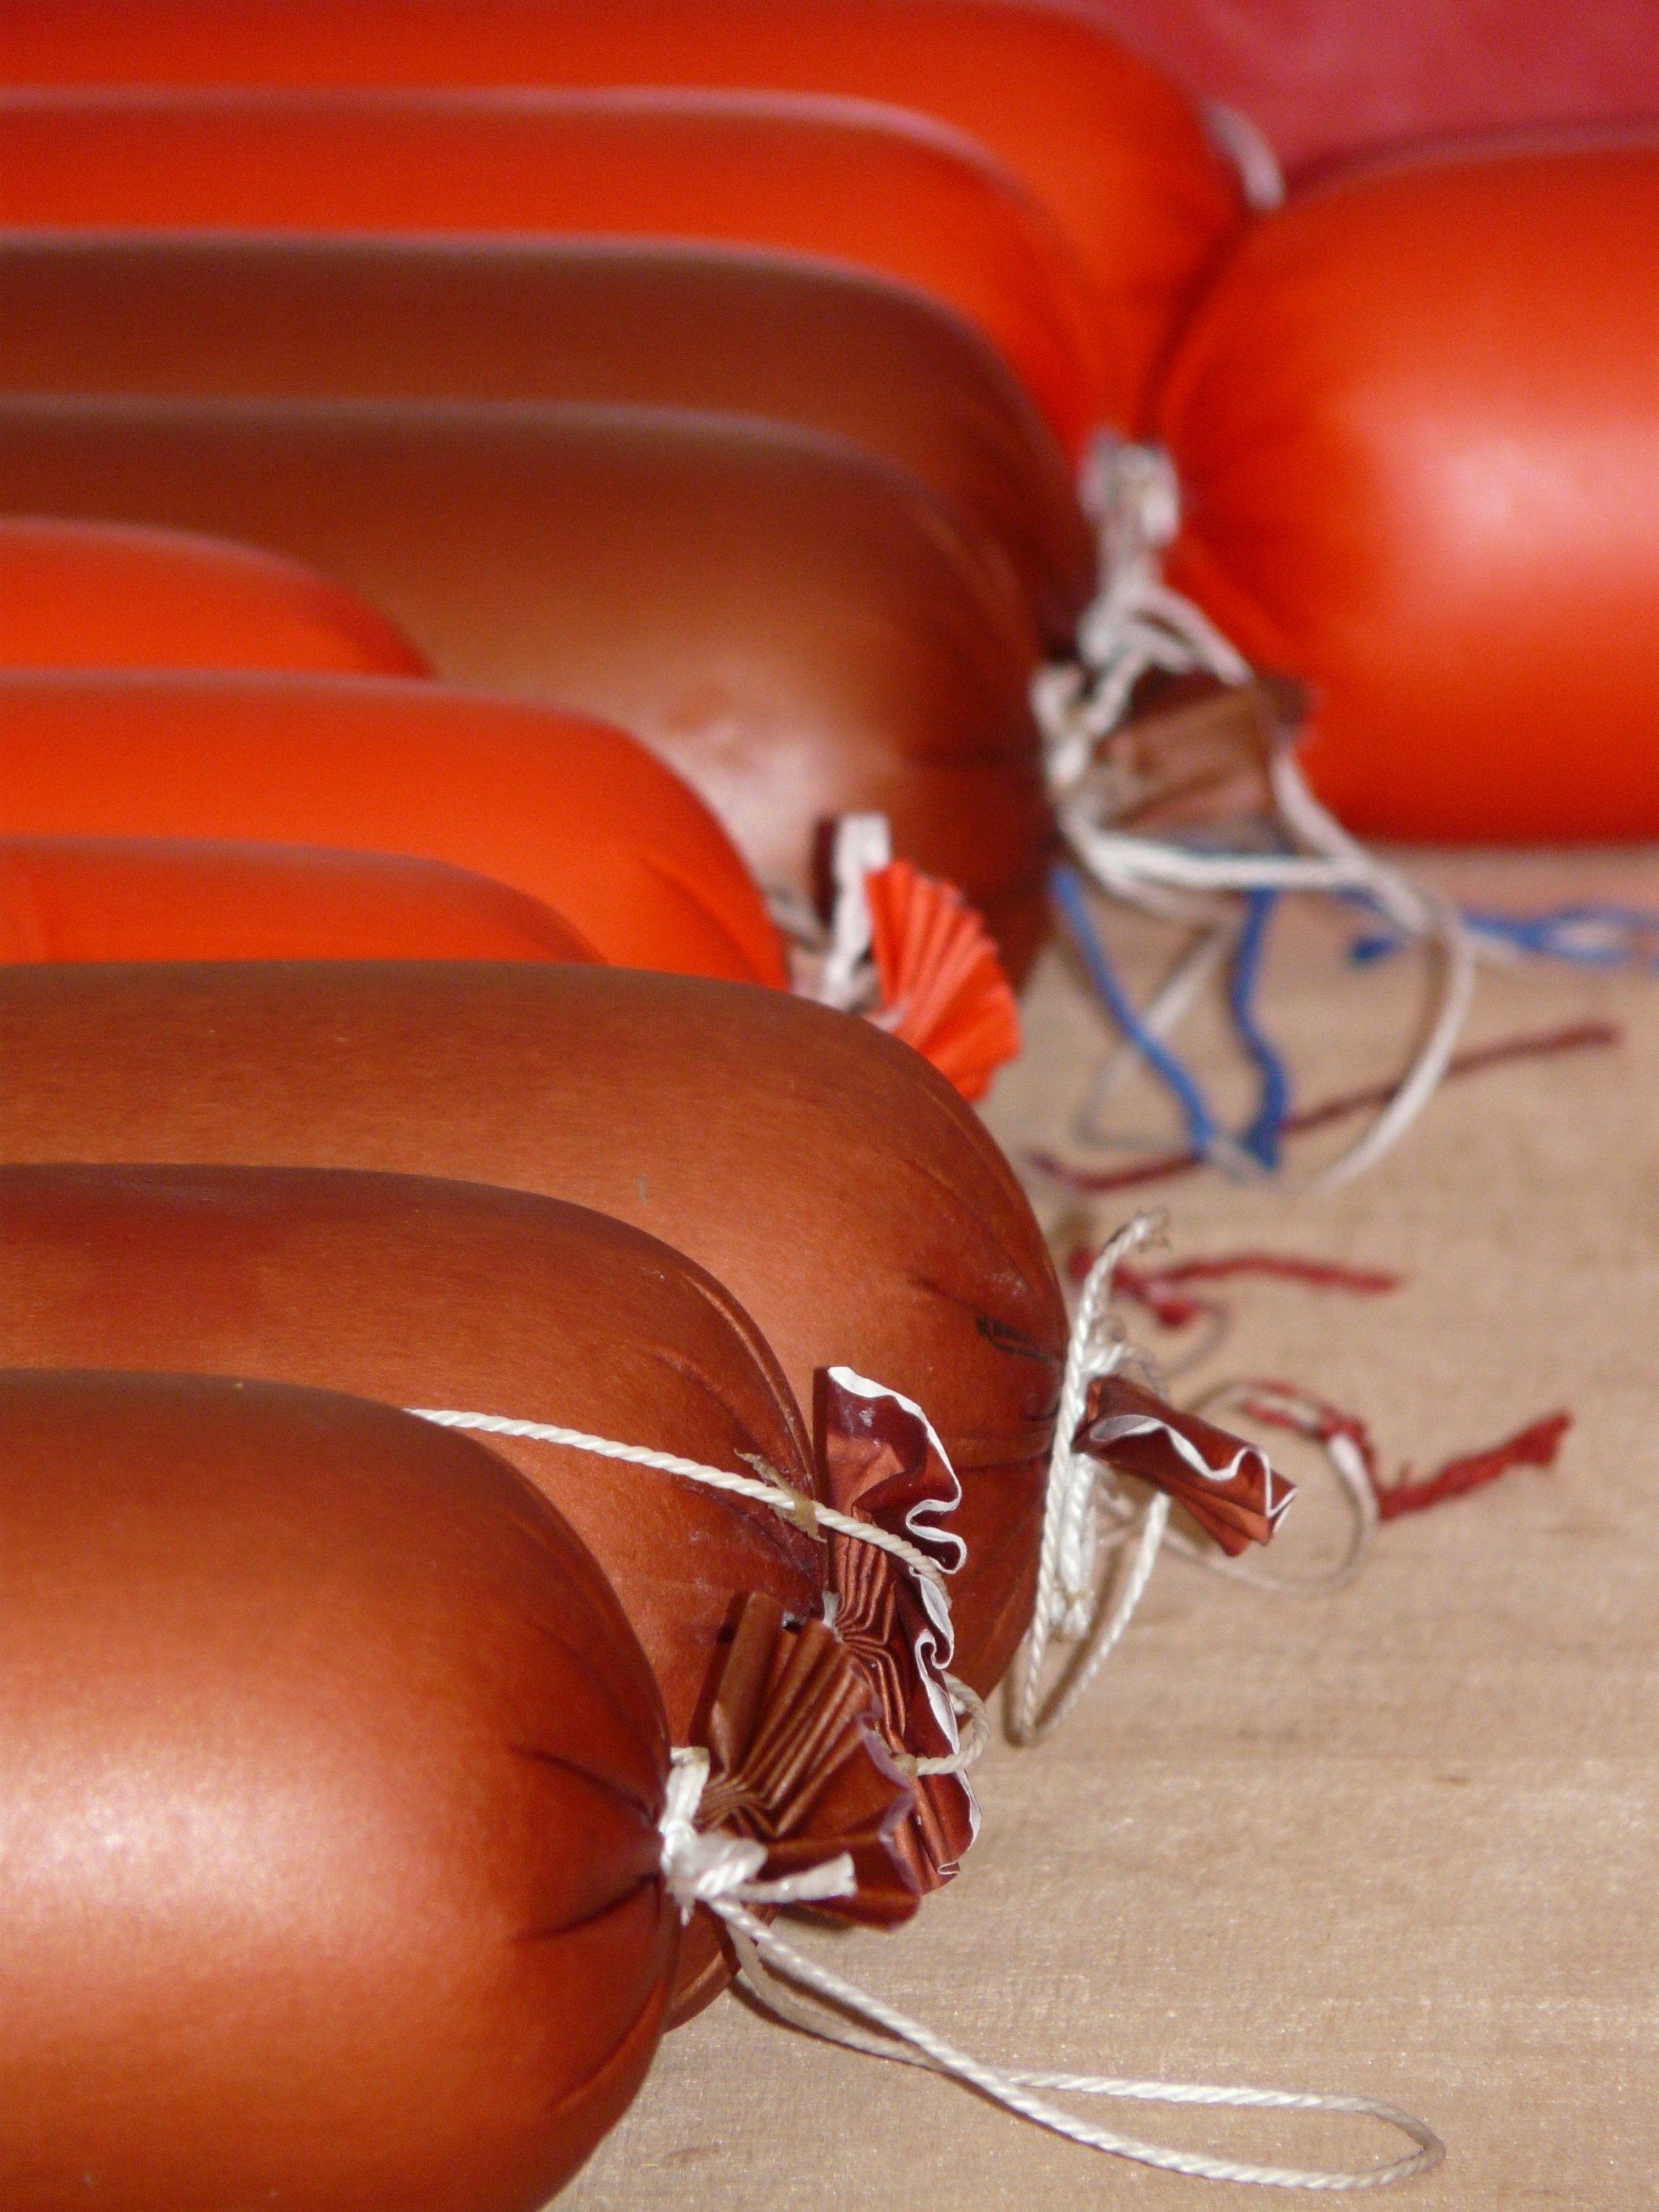
hand, food, red, eat, meat, sausage, organ